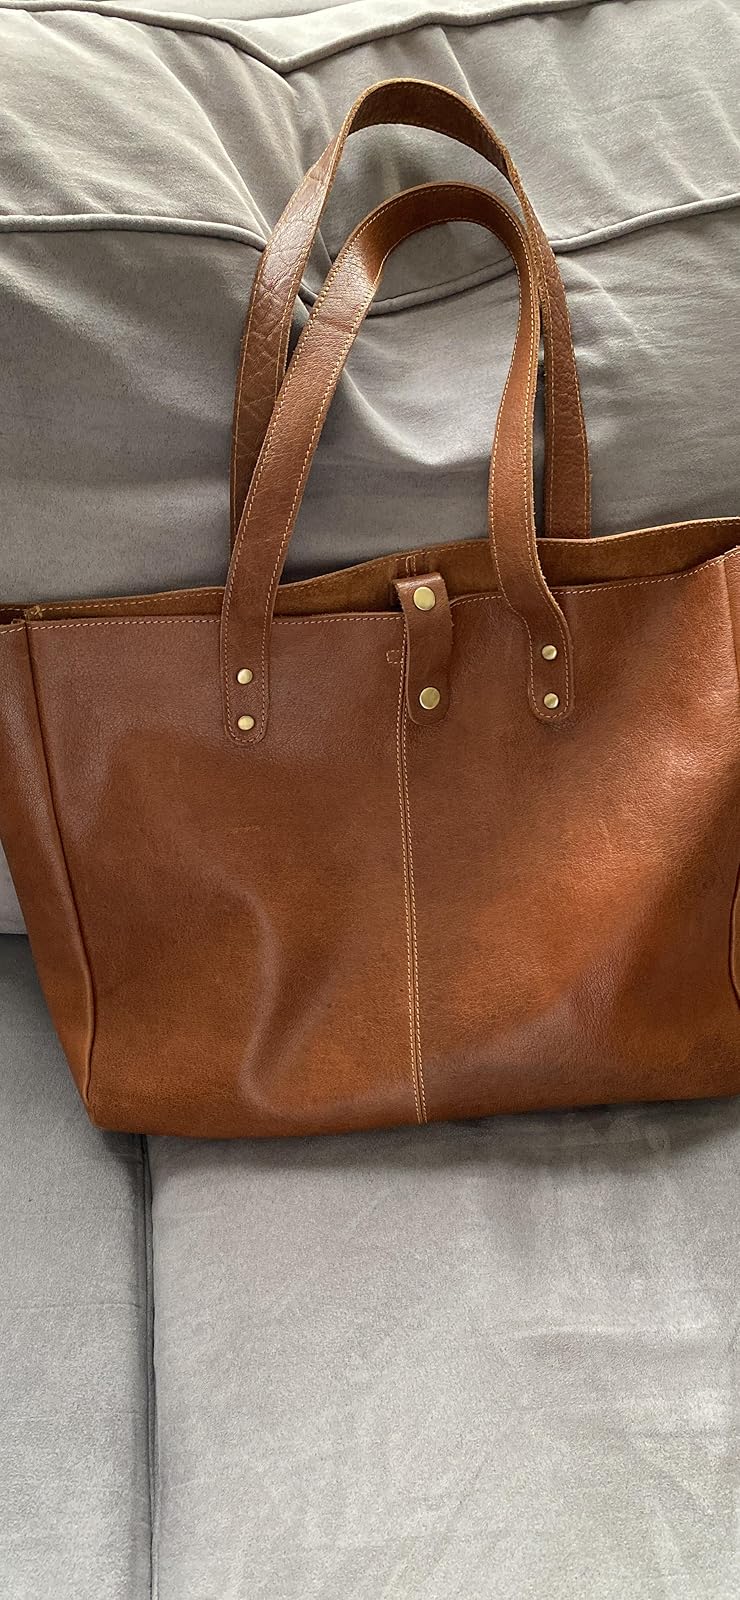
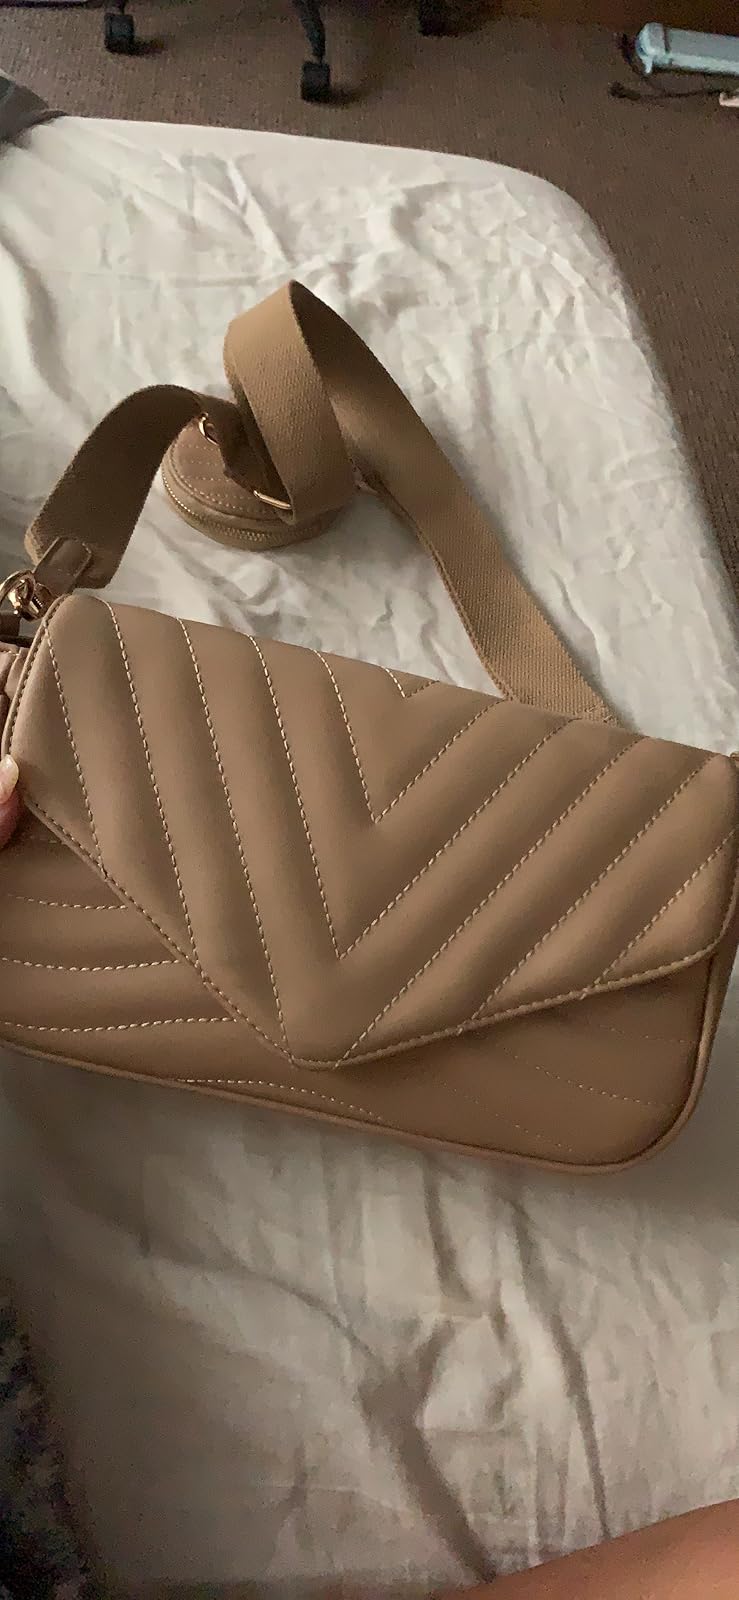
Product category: accessories_handbag
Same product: no